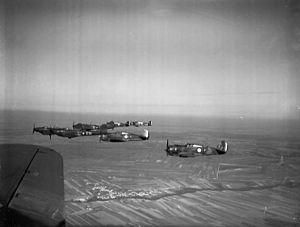
L'histoire de l'Armée de l'air française est à la fois celle des moyens aériens militaires et celle des supports à ces moyens. Elle débute avec l'aéronautique militaire.
La Spa 3 est une escadrille de chasse de la Première Guerre mondiale. Elle est également une des plus anciennes unités de l'Armée de l'air française et en même temps, l'une des rares à n'avoir été dissoute qu'un très court laps de temps.
La RAF Advanced Air Striking Force ou AASF désigne initialement un ensemble de squadrons de bombardiers légers, de type Fairey Battle, du N°1 Group de la Royal Air Force, installé en France à la veille de la Seconde Guerre mondiale, en prévision d'attaques à mener contre l'Allemagne nazie. Avant guerre, il était convenu entre le Royaume-Uni et la France, en cas de conflit, qu'une force constituée de bombardiers légers, de la RAF viendrait occuper des aérodromes français pour agir sur des cibles situées en Allemagne. Le groupe a été formé le 24 août 1939 et s'installa sur des aérodromes situés dans la région de Reims, le 2 septembre 1939. Initialement indépendant du Corps expéditionnaire britannique et rattaché au Air Ministry, il finit par être placé sous l'autorité du quartier général des British Air Forces in France, le 15 janvier 1940. Cette dernière entité, avec à sa tête le Air Vice-Marshal 'Ugly' Barratt, prit également sous son commandement la section Aviation du corps expéditionnaire en France. L'unique chef de la AASF durant la période 1939-1940 fut le Air Vice-Marshal Playfair.
La bataille de France ou campagne de France est l'invasion des Pays-Bas, de la Belgique, du Luxembourg et de la France, par les forces du Troisième Reich, pendant la Seconde Guerre mondiale. L'offensive débute le 10 mai 1940, mettant fin à la « drôle de guerre ». Après la percée allemande de Sedan et une succession de reculs des armées britannique, française et belge, ponctuées par les batailles de la Dyle, de Gembloux, de Hannut, de la Lys et de Dunkerque, elle se termine par la retraite des troupes britanniques et la demande d'armistice du gouvernement français, qui est signé le 22 juin, les militaires ayant refusé la capitulation.